A Perfect Couple (1998 film)

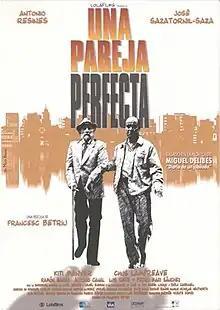
Theatrical release poster

A Perfect Couple is a 1998 Spanish comedy film directed by Francesc Betriu from a screenplay by Rafael Azcona based on the novel "Diario de un jubilado" by Miguel Delibes which stars Antonio Resines and José Sazatornil "Saza". The film proved to be a critical failure and a commercial flop.